WHO public health prizes and awards

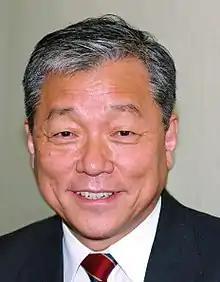
Lee Jong-wook in 2005

Established in 2008 in memory of Lee Jong-wook (1945–2006) to celebrate outstanding contributions to public health that went beyond the call of normal duties. The prize consists of a plaque and a sum of money which will not exceed US$100,000.